United Nations Security Council Resolution 694

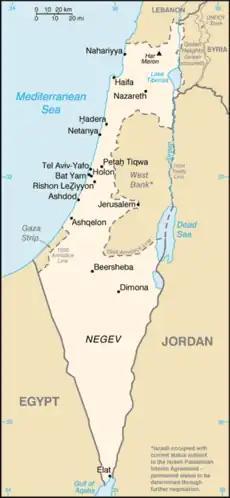
Israel and the occupied territories

United Nations Security Council resolution 694, adopted unanimously on 24 May 1991, after reaffirming Resolution 681 (1990) and learning of the deportation of four Palestinians by Israel in the occupied territories on 18 May 1991, the Council condemned the deportations that were in violation of the Fourth Geneva Convention referring to the protection of civilians in times of war.